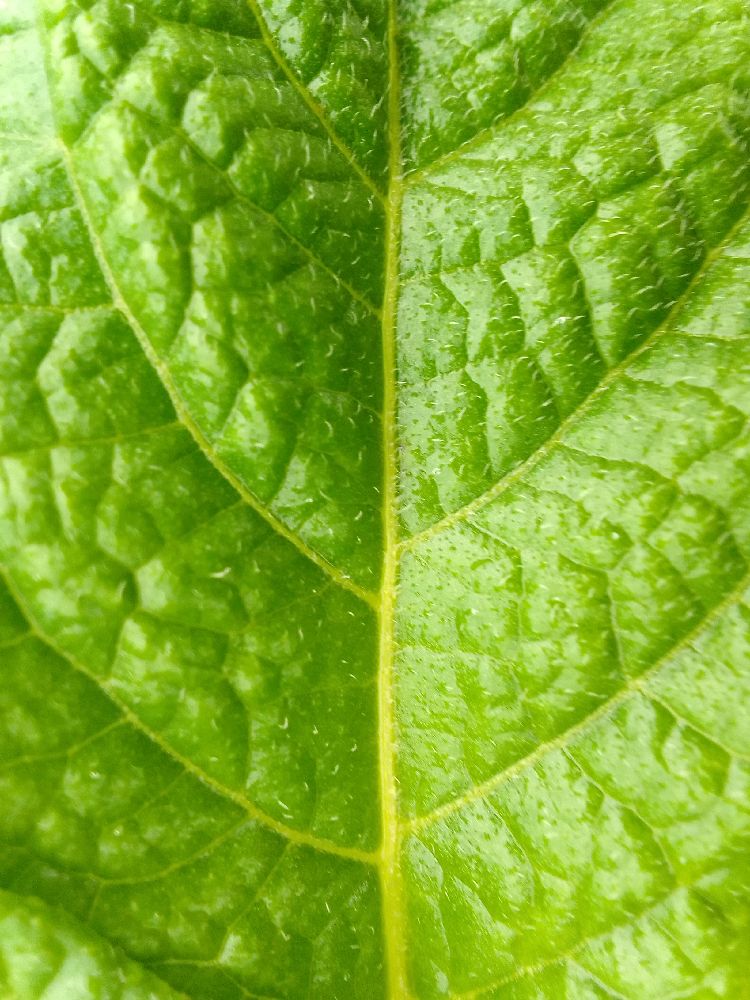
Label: Healthy